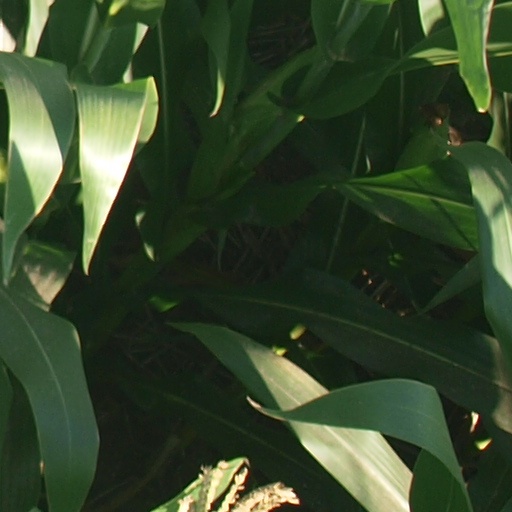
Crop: maize; corn